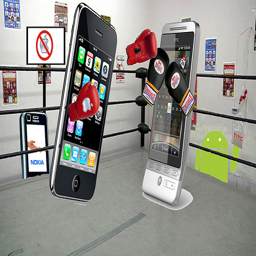
A computer rendering of two cell phones boxing in a boxing ring.
Computer generated image of two cell phones fighting in a ring like boxers
Two cell phones with little boxing gloves by each one of them.
A graphic shows two mobile phones fighitng in a boxing ring
Smart phones floating in the air with boxing gloves.